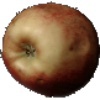
Label: red_apple